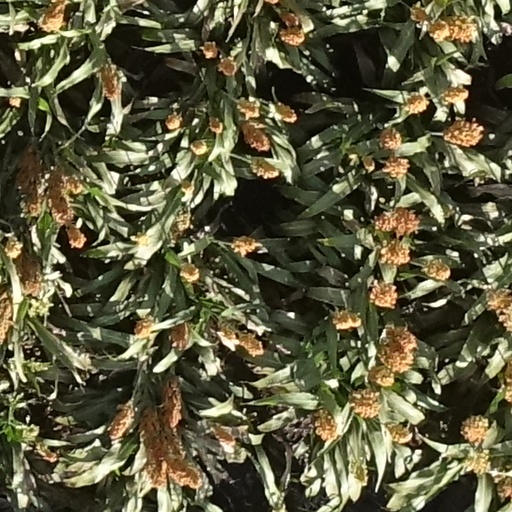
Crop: sorghum